Lace

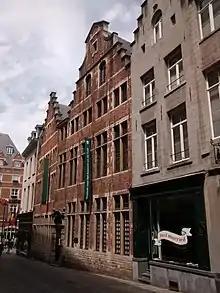
Fashion and Lace Museum, Brussels, Belgium.

Lace was made in Ireland from the 1730s onwards with several different lace-making schools founded across the country. Many regions acquired a name for high-quality work and others developed a distinctive style. Lace proved to be an important means of income for many poorer women. Several important schools of lace included: Carrickmacross lace, Kenmare lace, Limerick lace and Youghal lace.